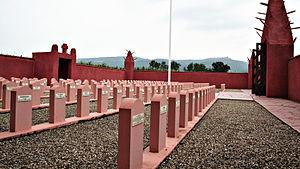
En France, une nécropole nationale est un cimetière militaire appartenant à l’État français.